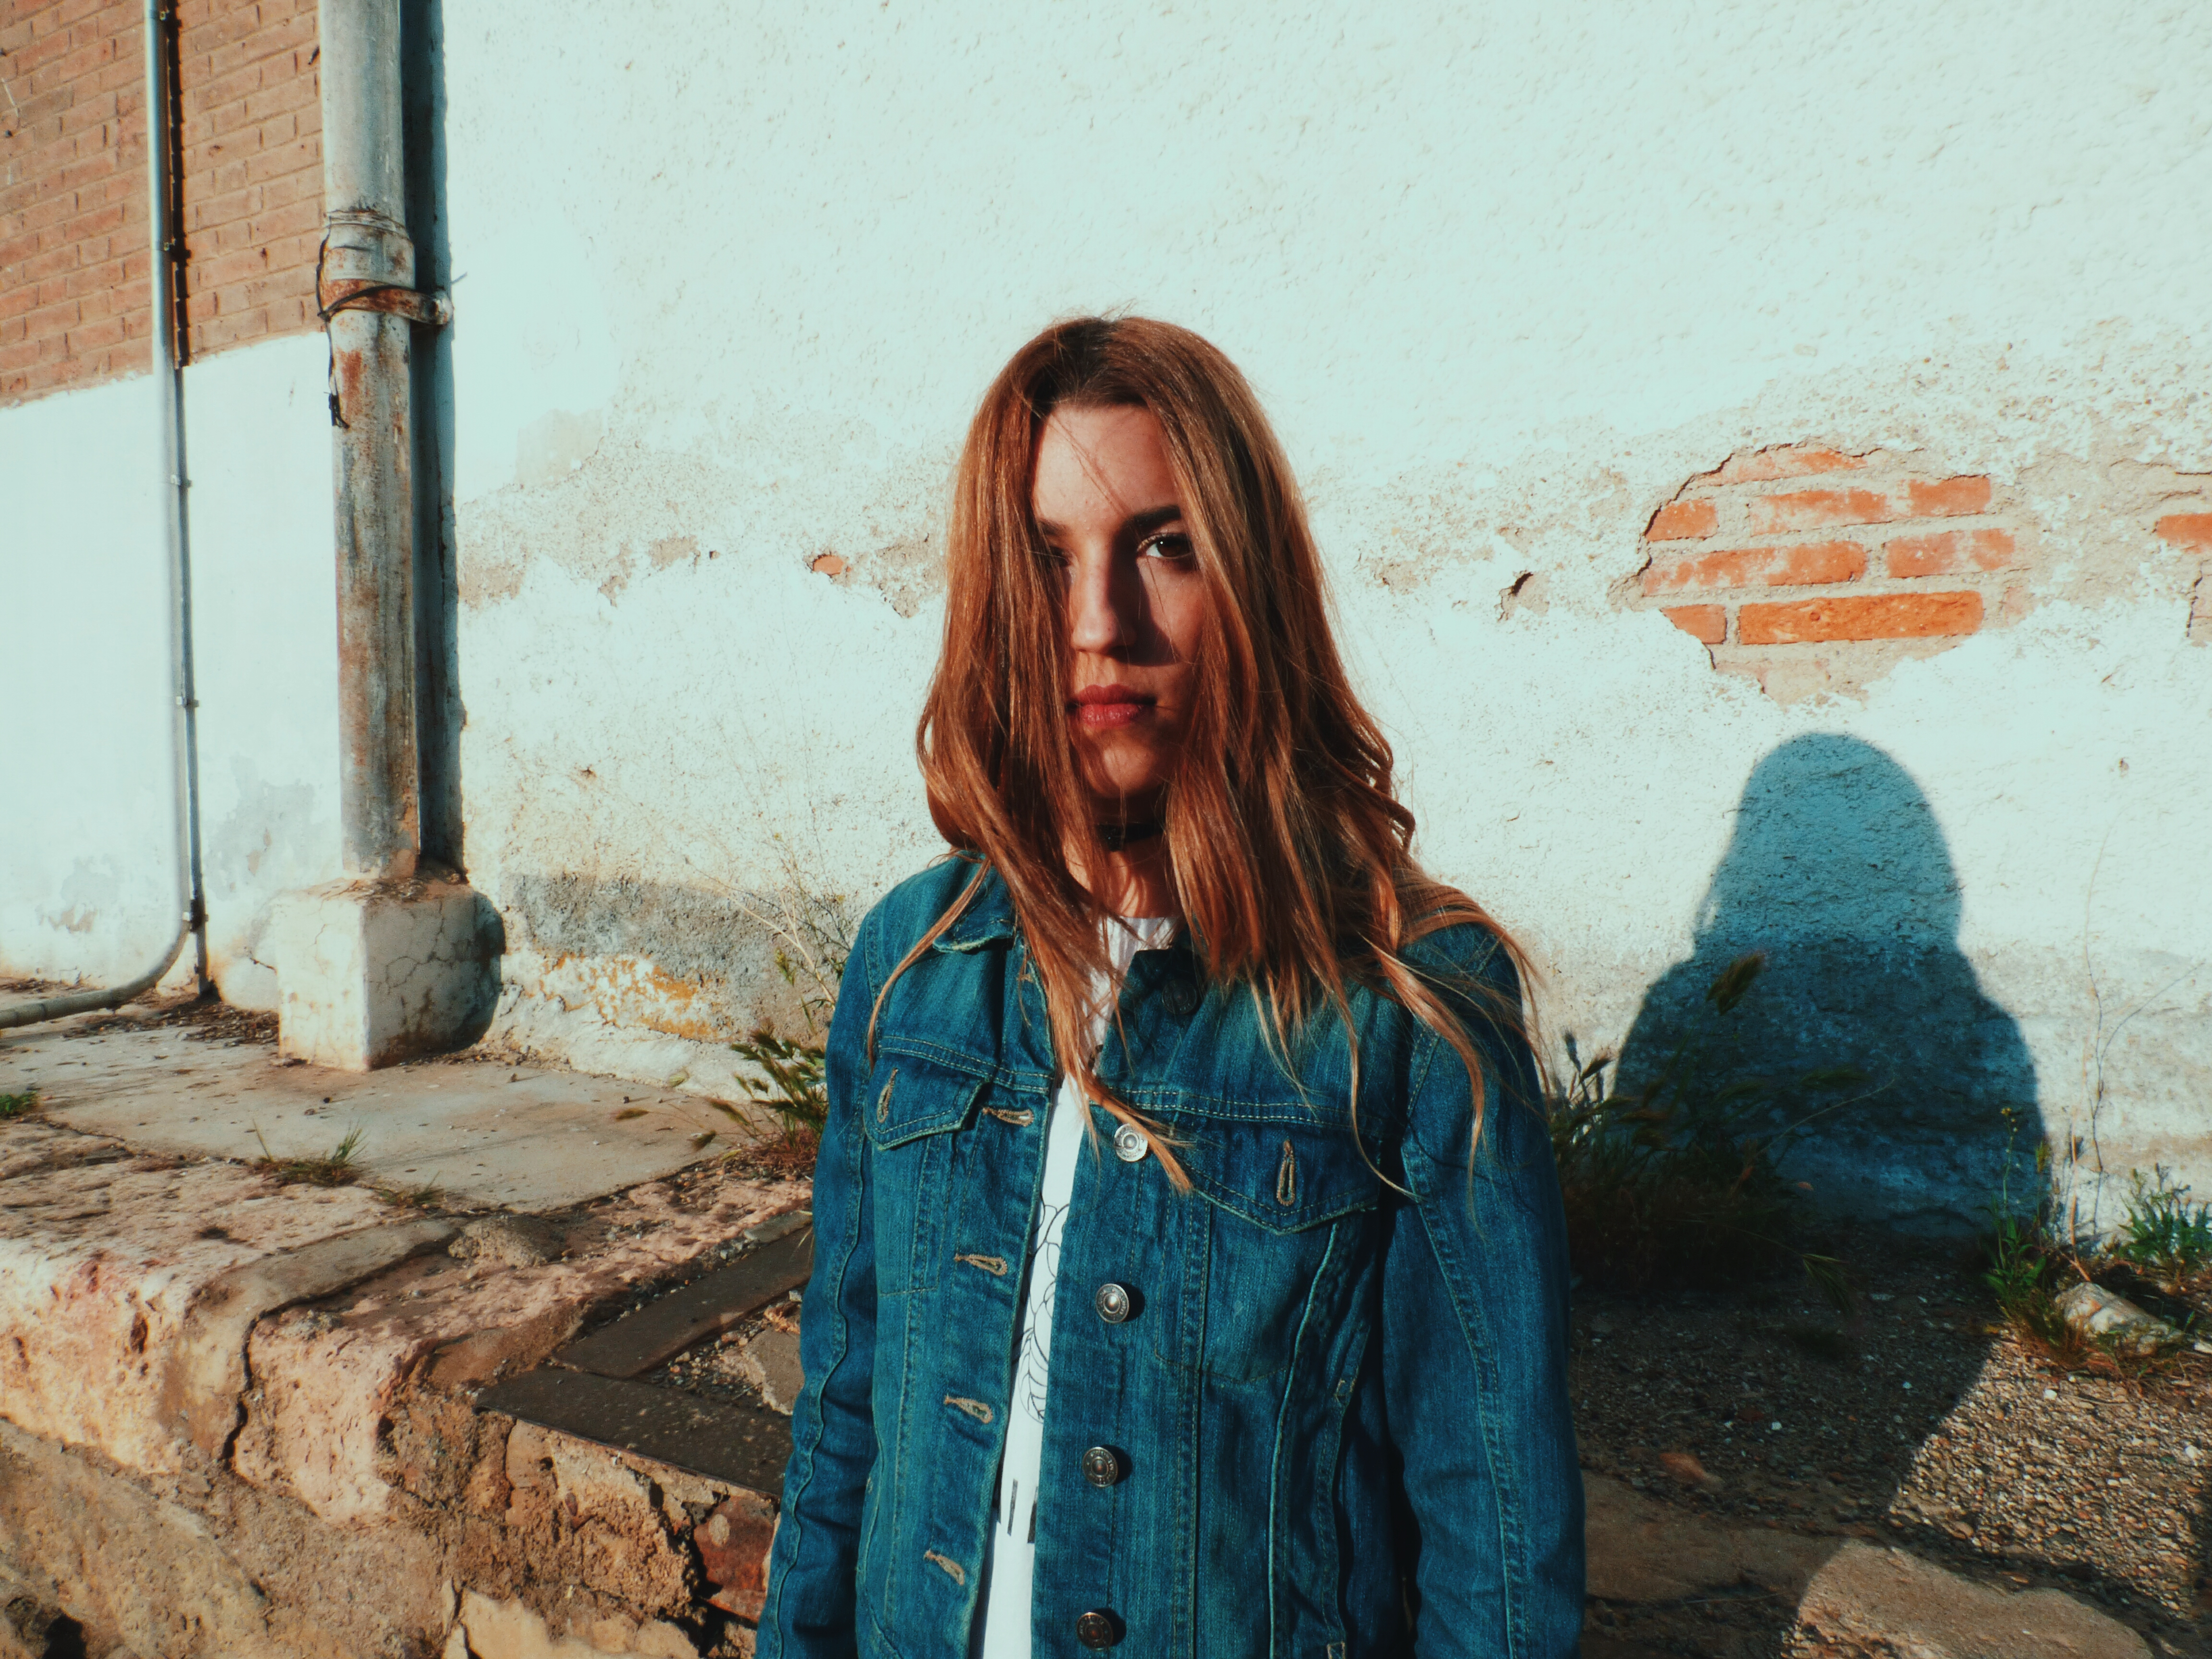
girl, woman, female, portrait, red, color, fashion, blue, lady, long hair, art, photograph, image